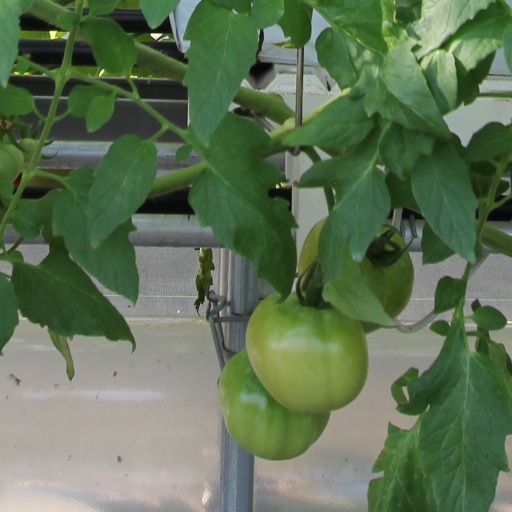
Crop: tomato